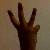
The image shows a hand gesture representing the number 6 in Indian Sign Language.